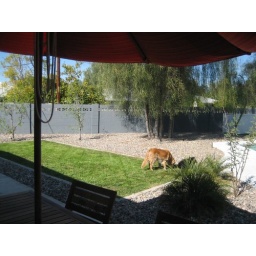
I'm thinking along the back wall in a raised bed would be ideal.